Mr. Achilles

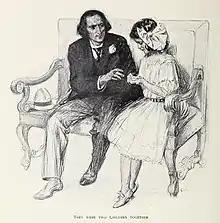
Achilles and Betty in "Harper's Magazine", 1907, by Lucius Wolcott Hitchcock

"Mr. Achilles" is the first American novel in which a Greek immigrant, fruit stand owner Achilles Alexandrakis, appears as a protagonist. Achilles, who is from Athens, meets Betty Harris, the 12-year-old daughter of a millionaire meat magnate, when she is trying to find her way home after a music lesson. She asks him about Greek culture and listens attentively to his stories. Achilles befriends and subsequently rescues Betty when she is kidnapped.